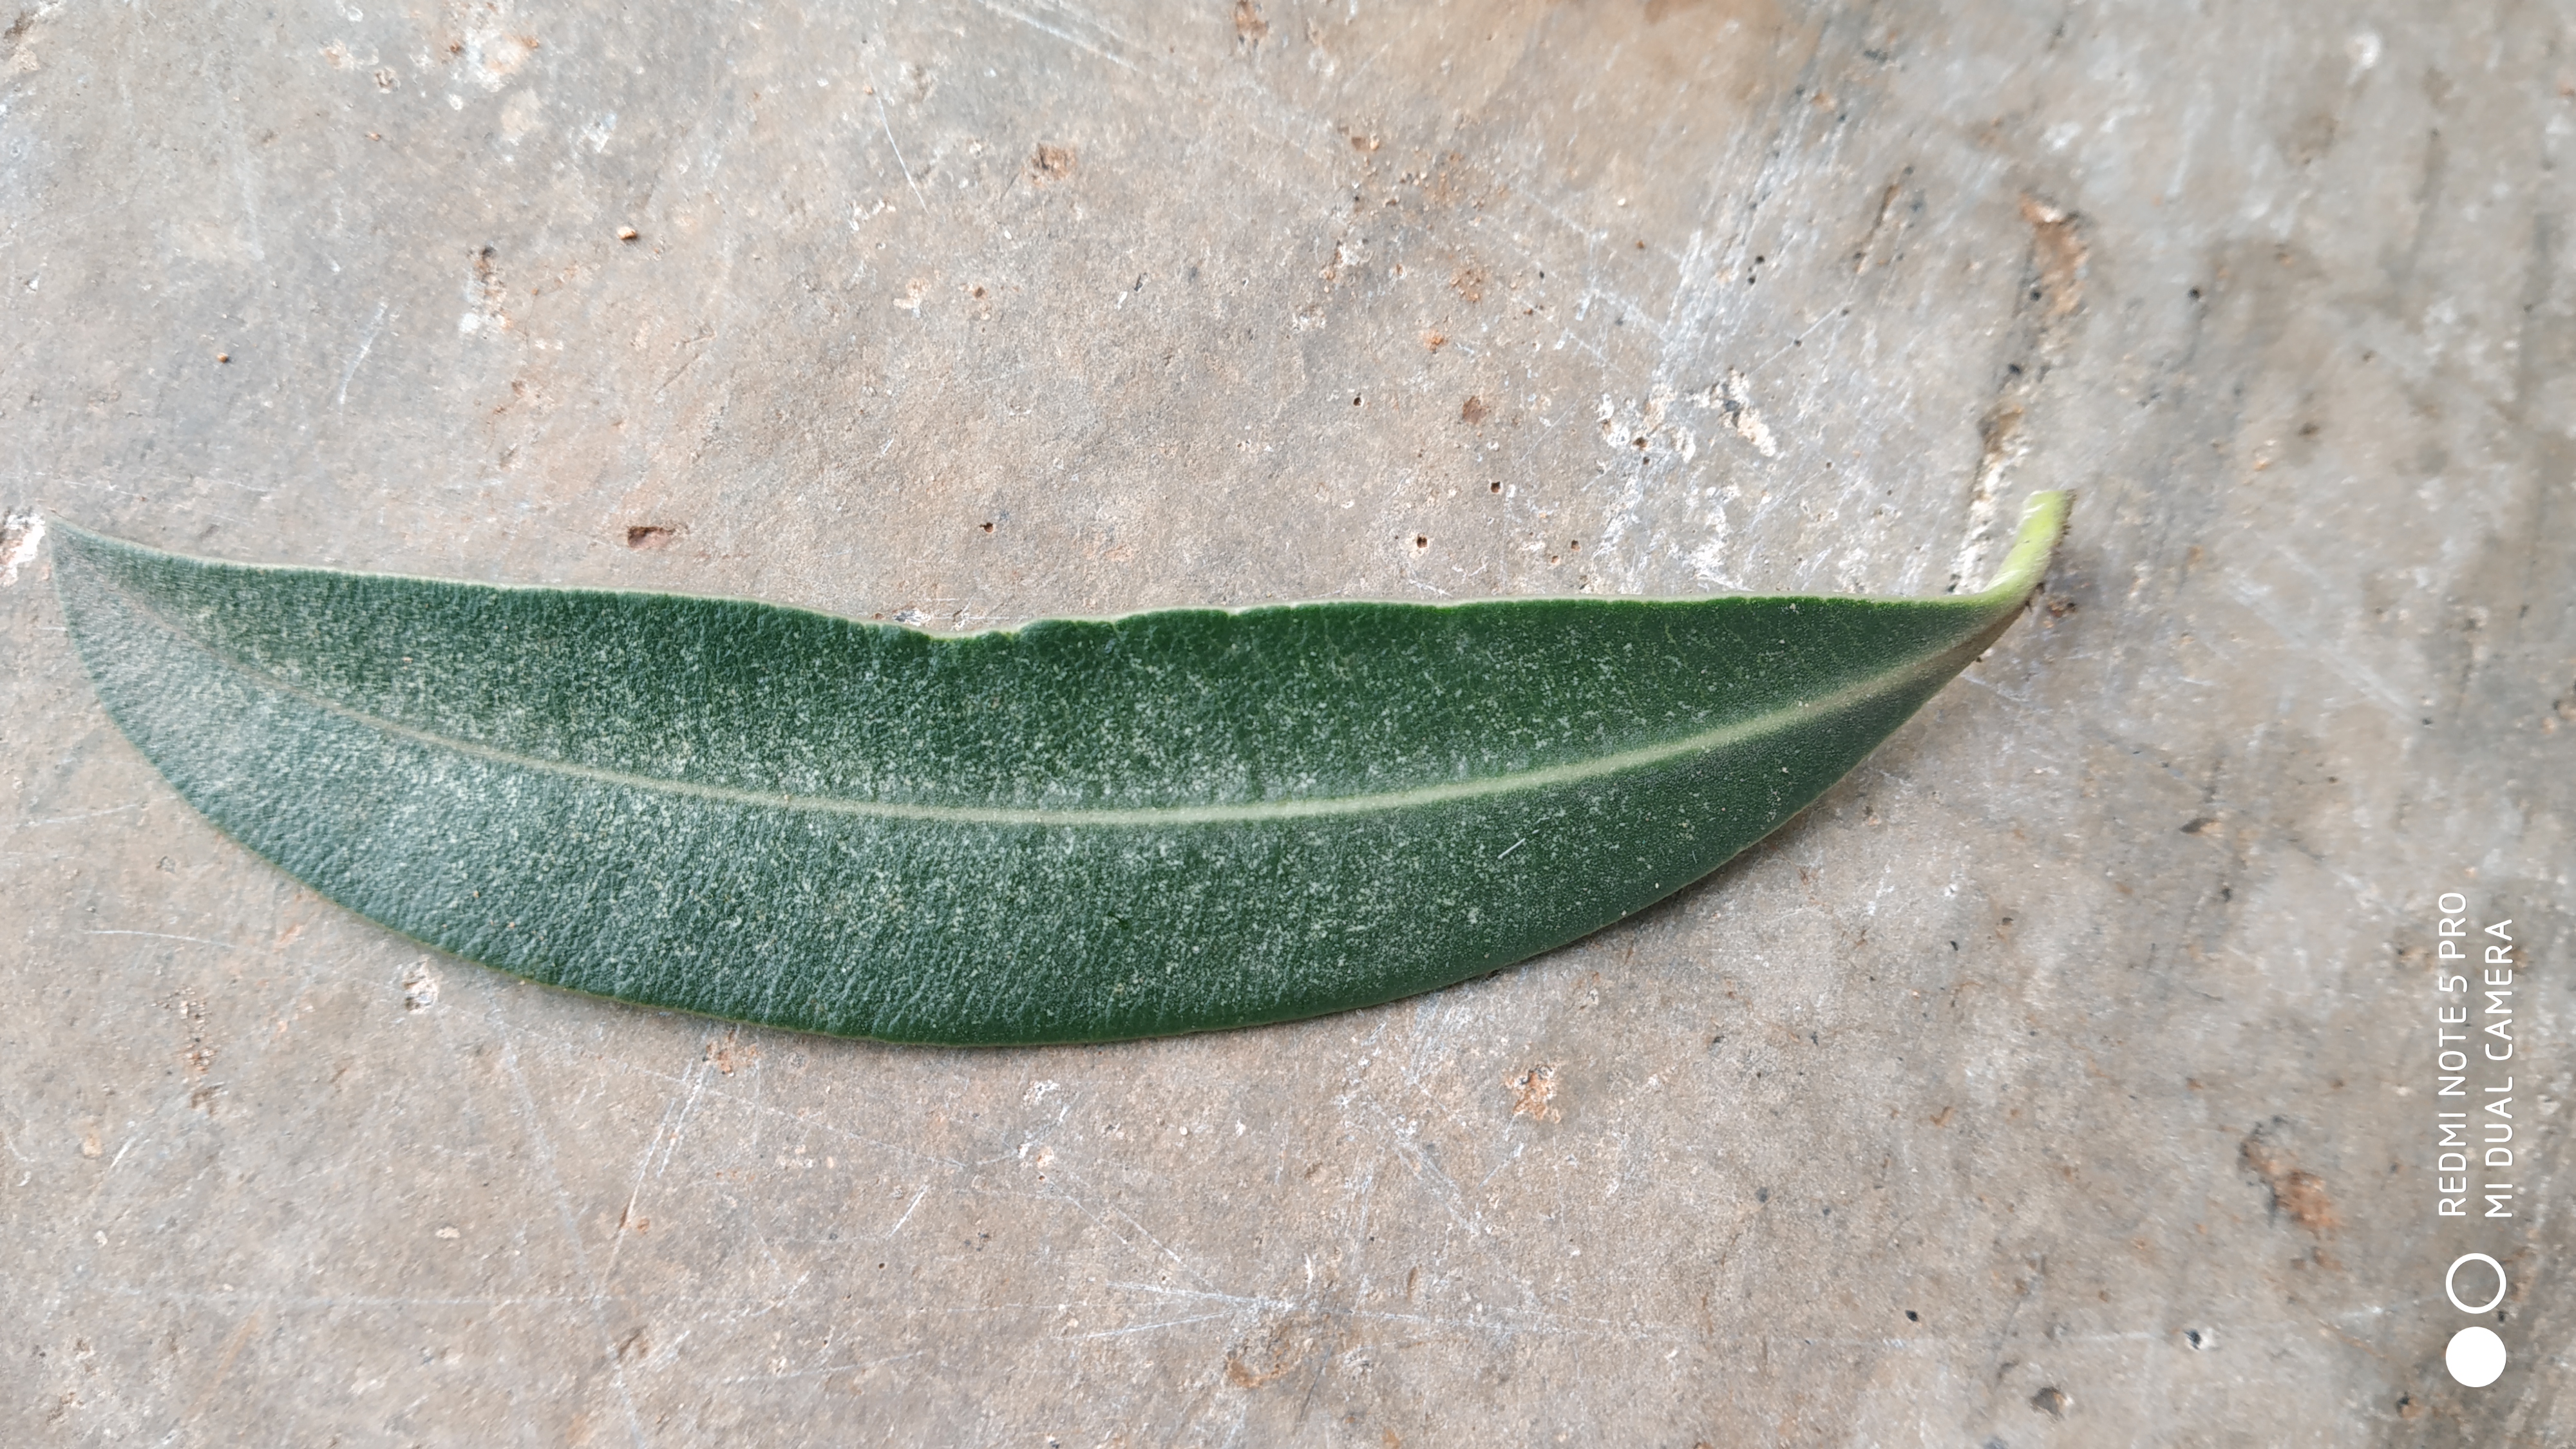
Plant: Ganigale